Jess Herbst

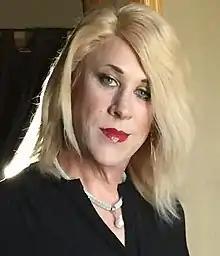
Jess Herbst February 2017

Jess Helene Herbst (born October 14, 1958) is an American politician and transgender rights activist, who served as the mayor of New Hope, Texas, from May 2016 until May 2018. Herbst became the first openly transgender mayor in Texas in 2016 when the then-mayor suffered a heart attack and died days before the election, but still won, leaving the town without a mayor. Herbst, who was Mayor pro-tem, was then appointed to the position.